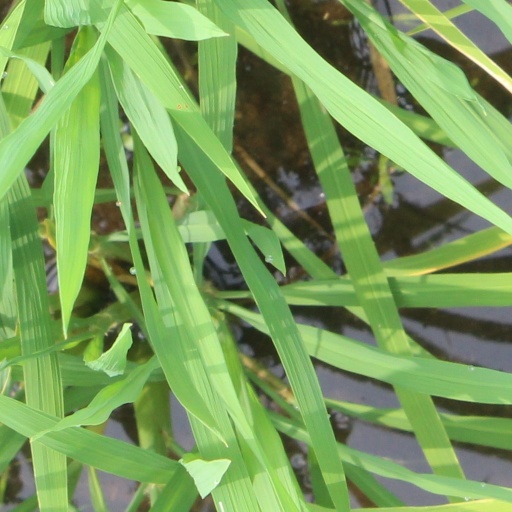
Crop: rice